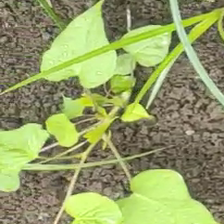
Weed species: Obscure_morning _glory(Ipomoea obscura)